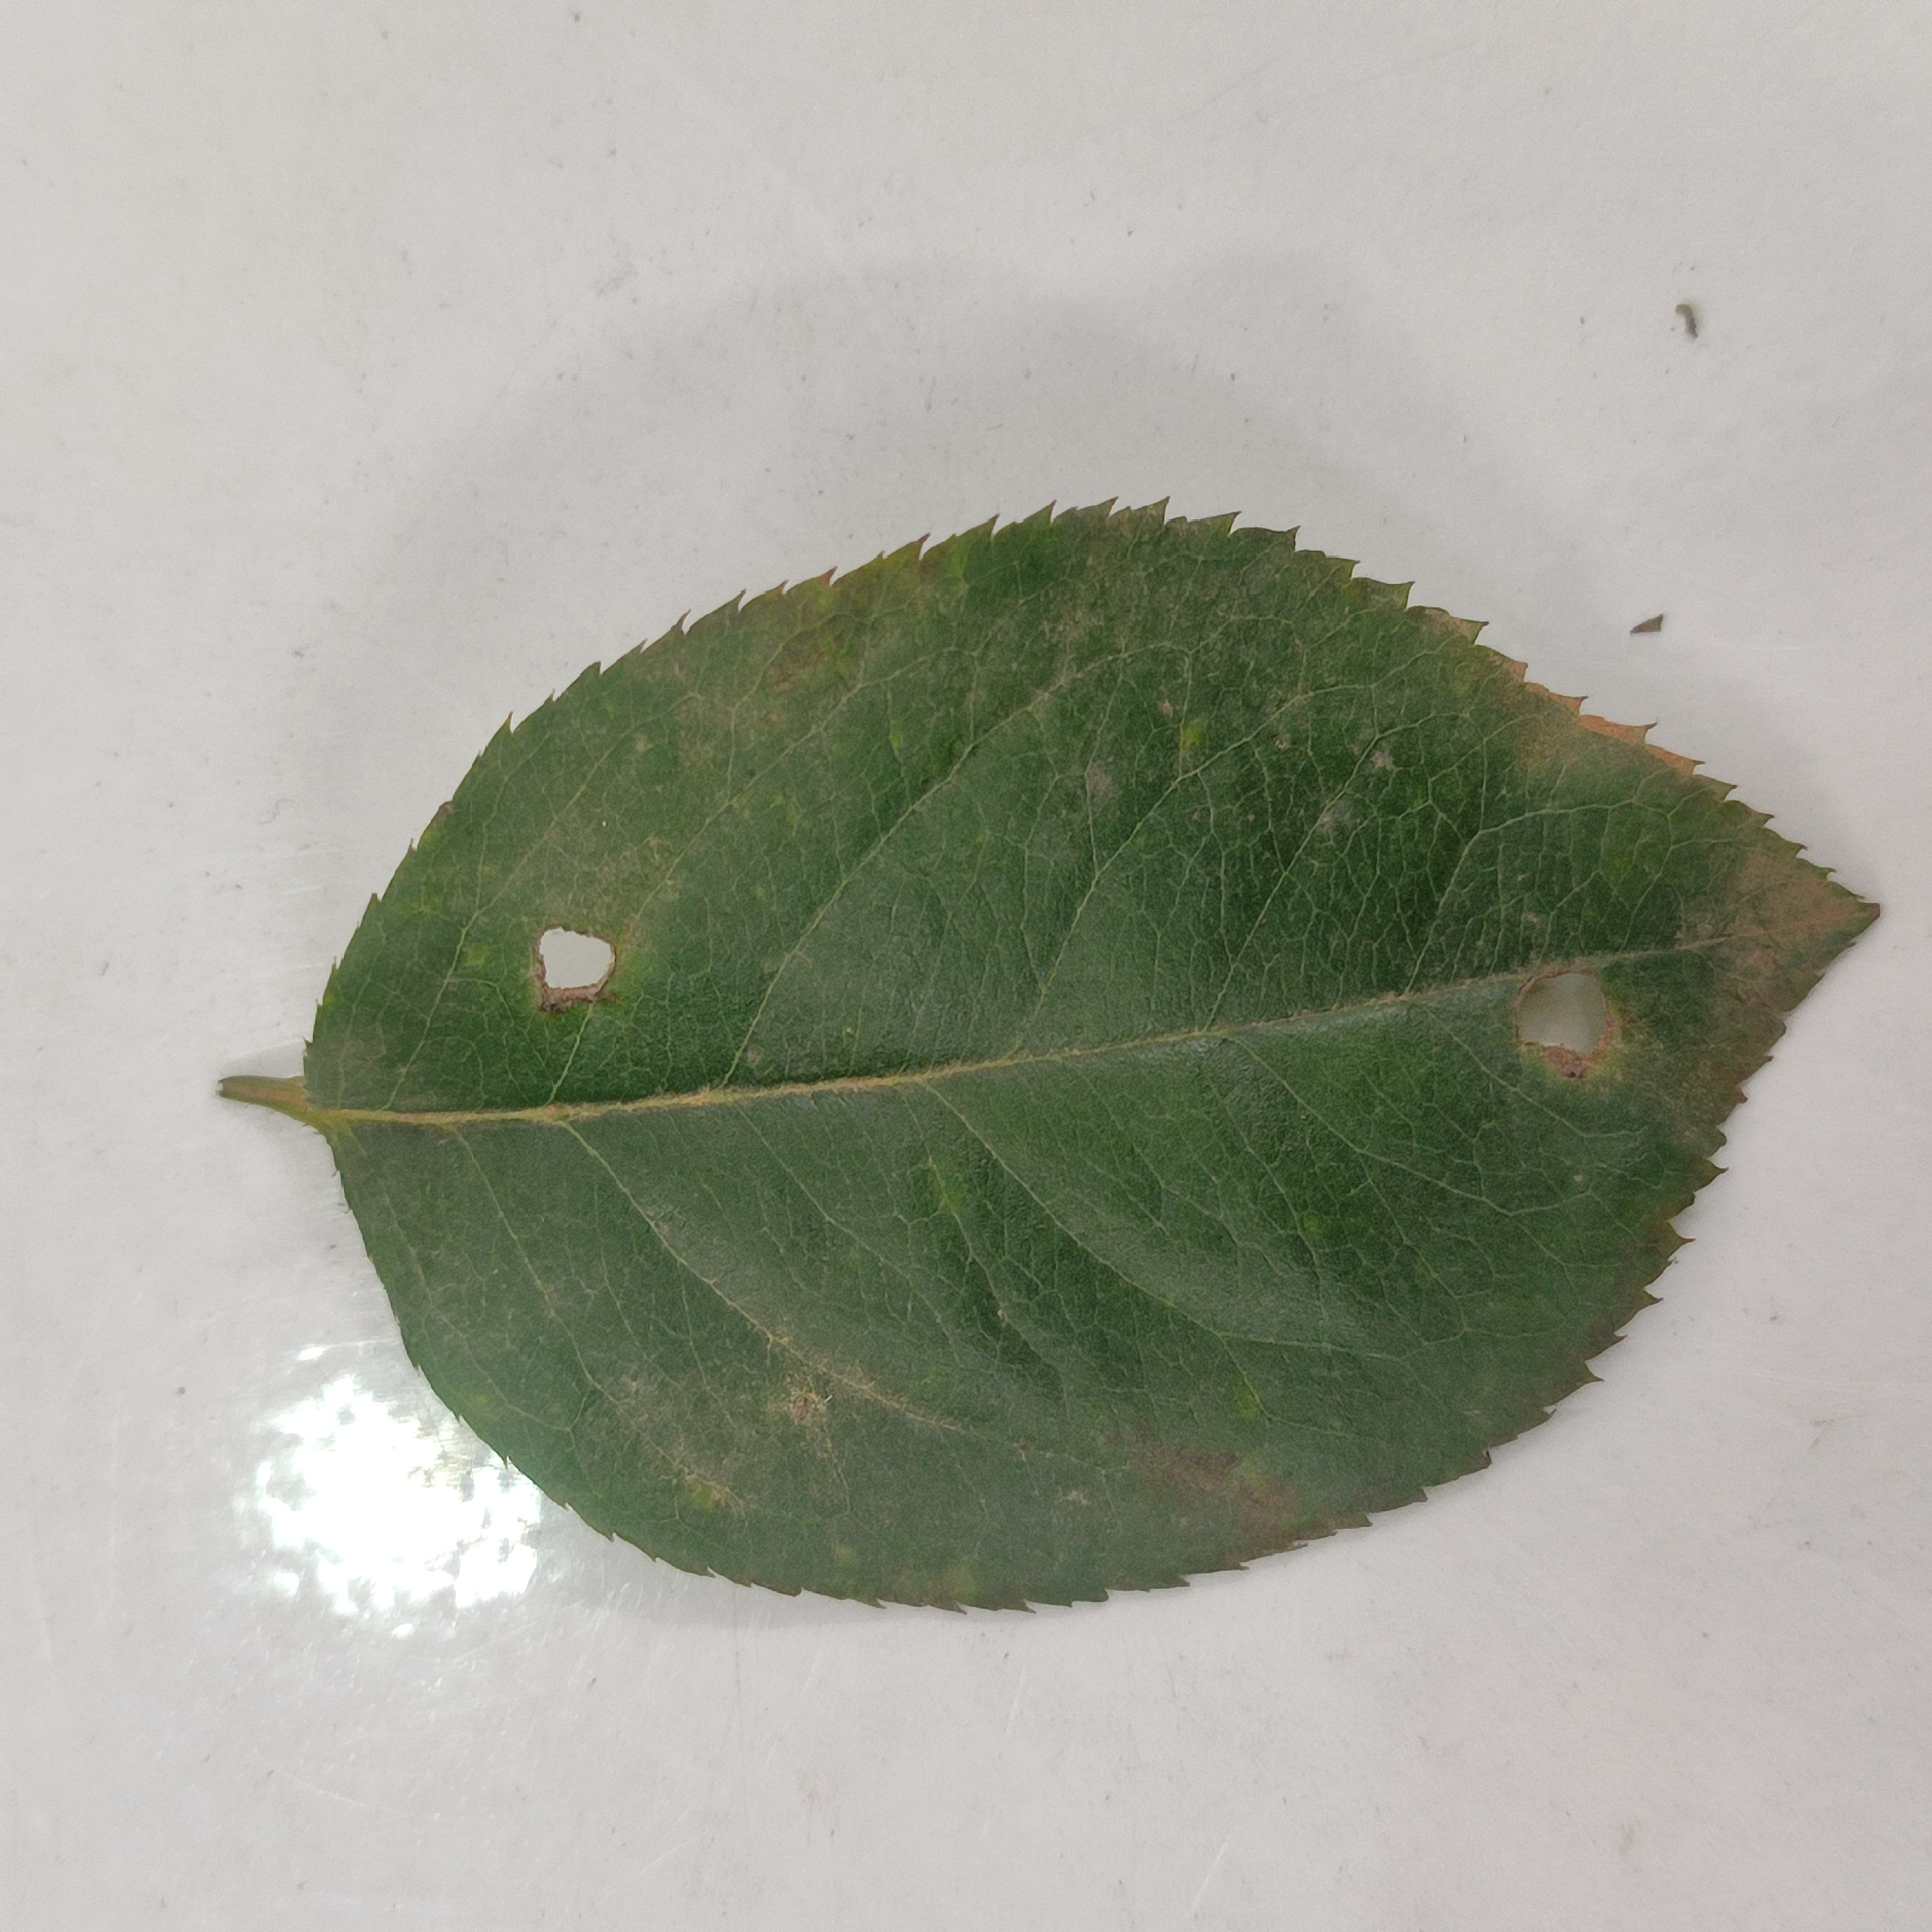
Label: Insect Hole